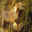
Label: lobster